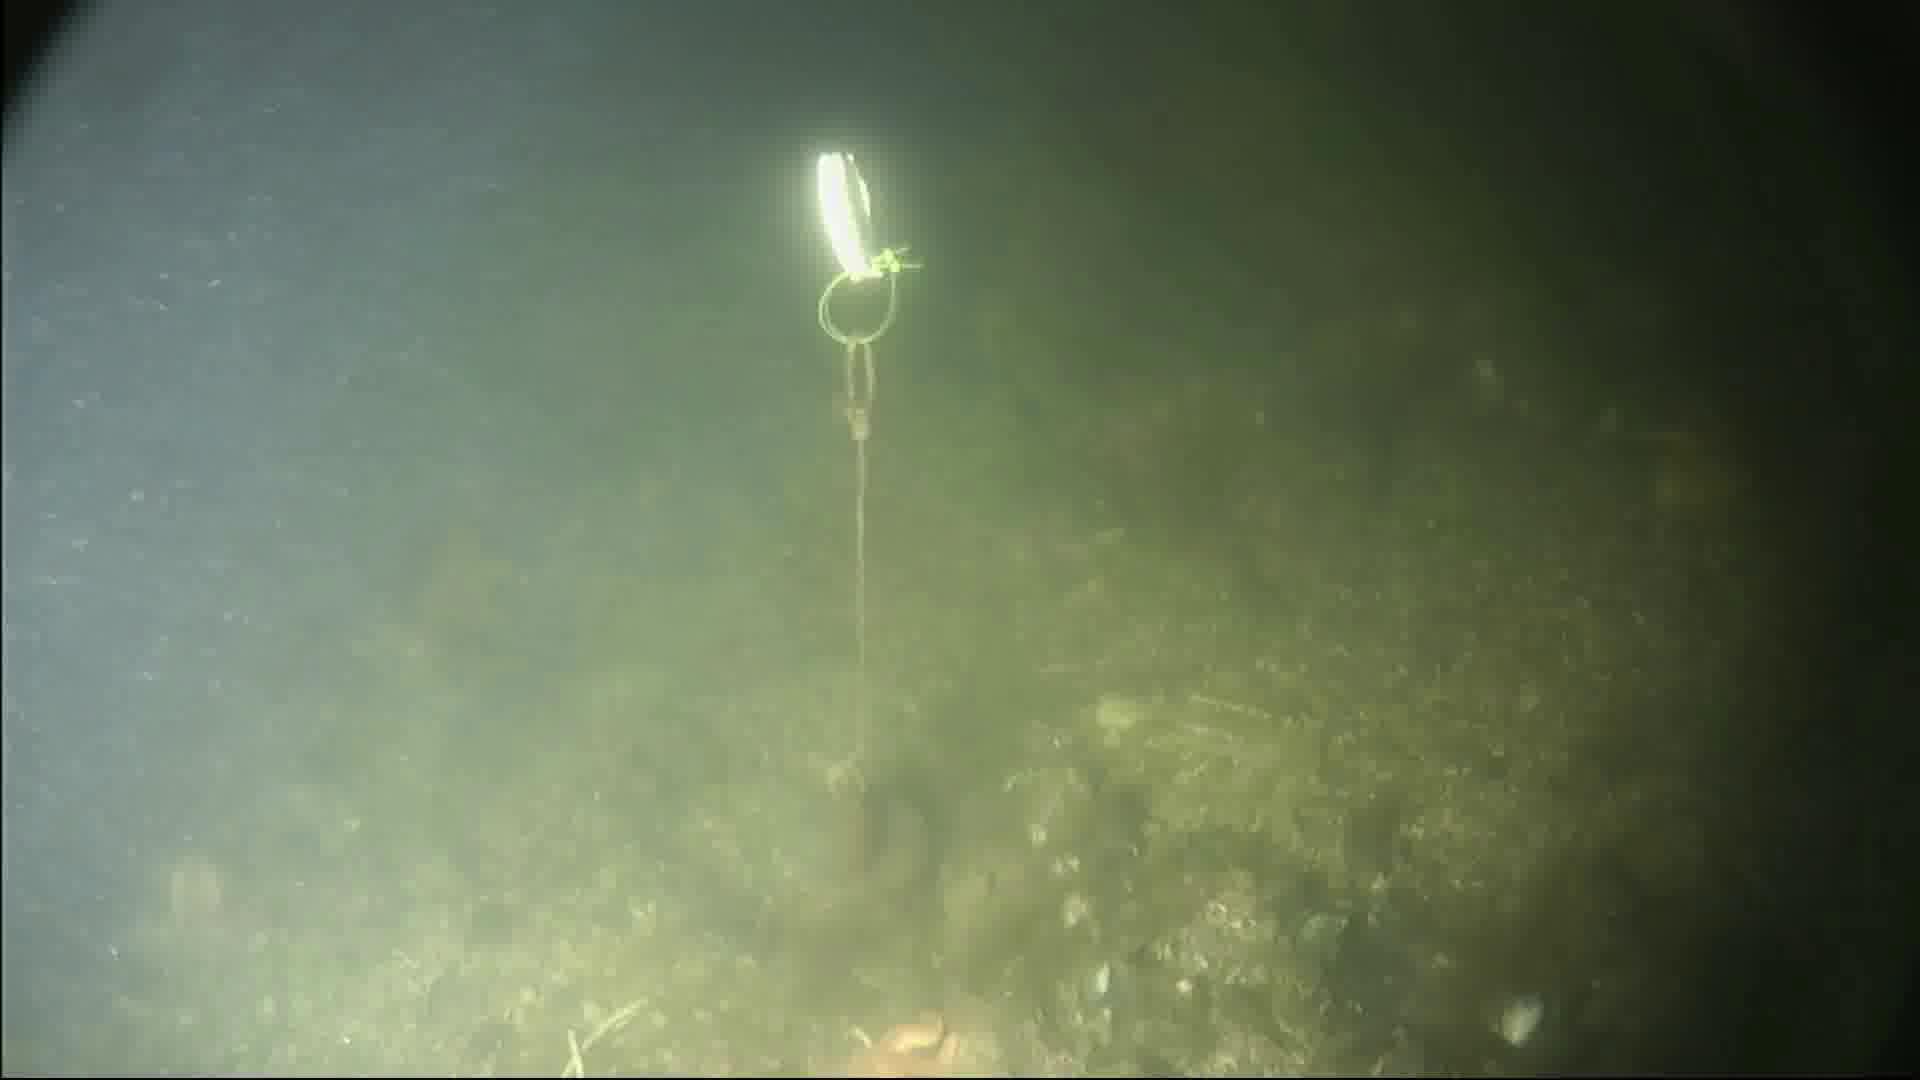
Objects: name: crab
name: starfish